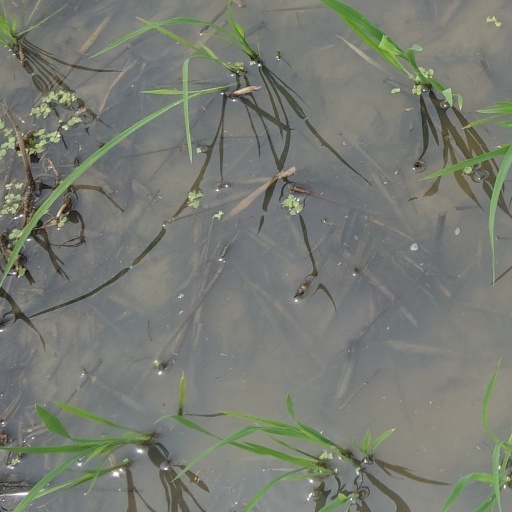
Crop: rice